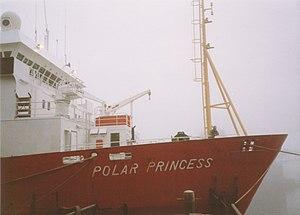
Le MV Polar Princess est un navire océanographique et bâtiment hydrographique propriété de la GC Rieber Shipping à Bergen.